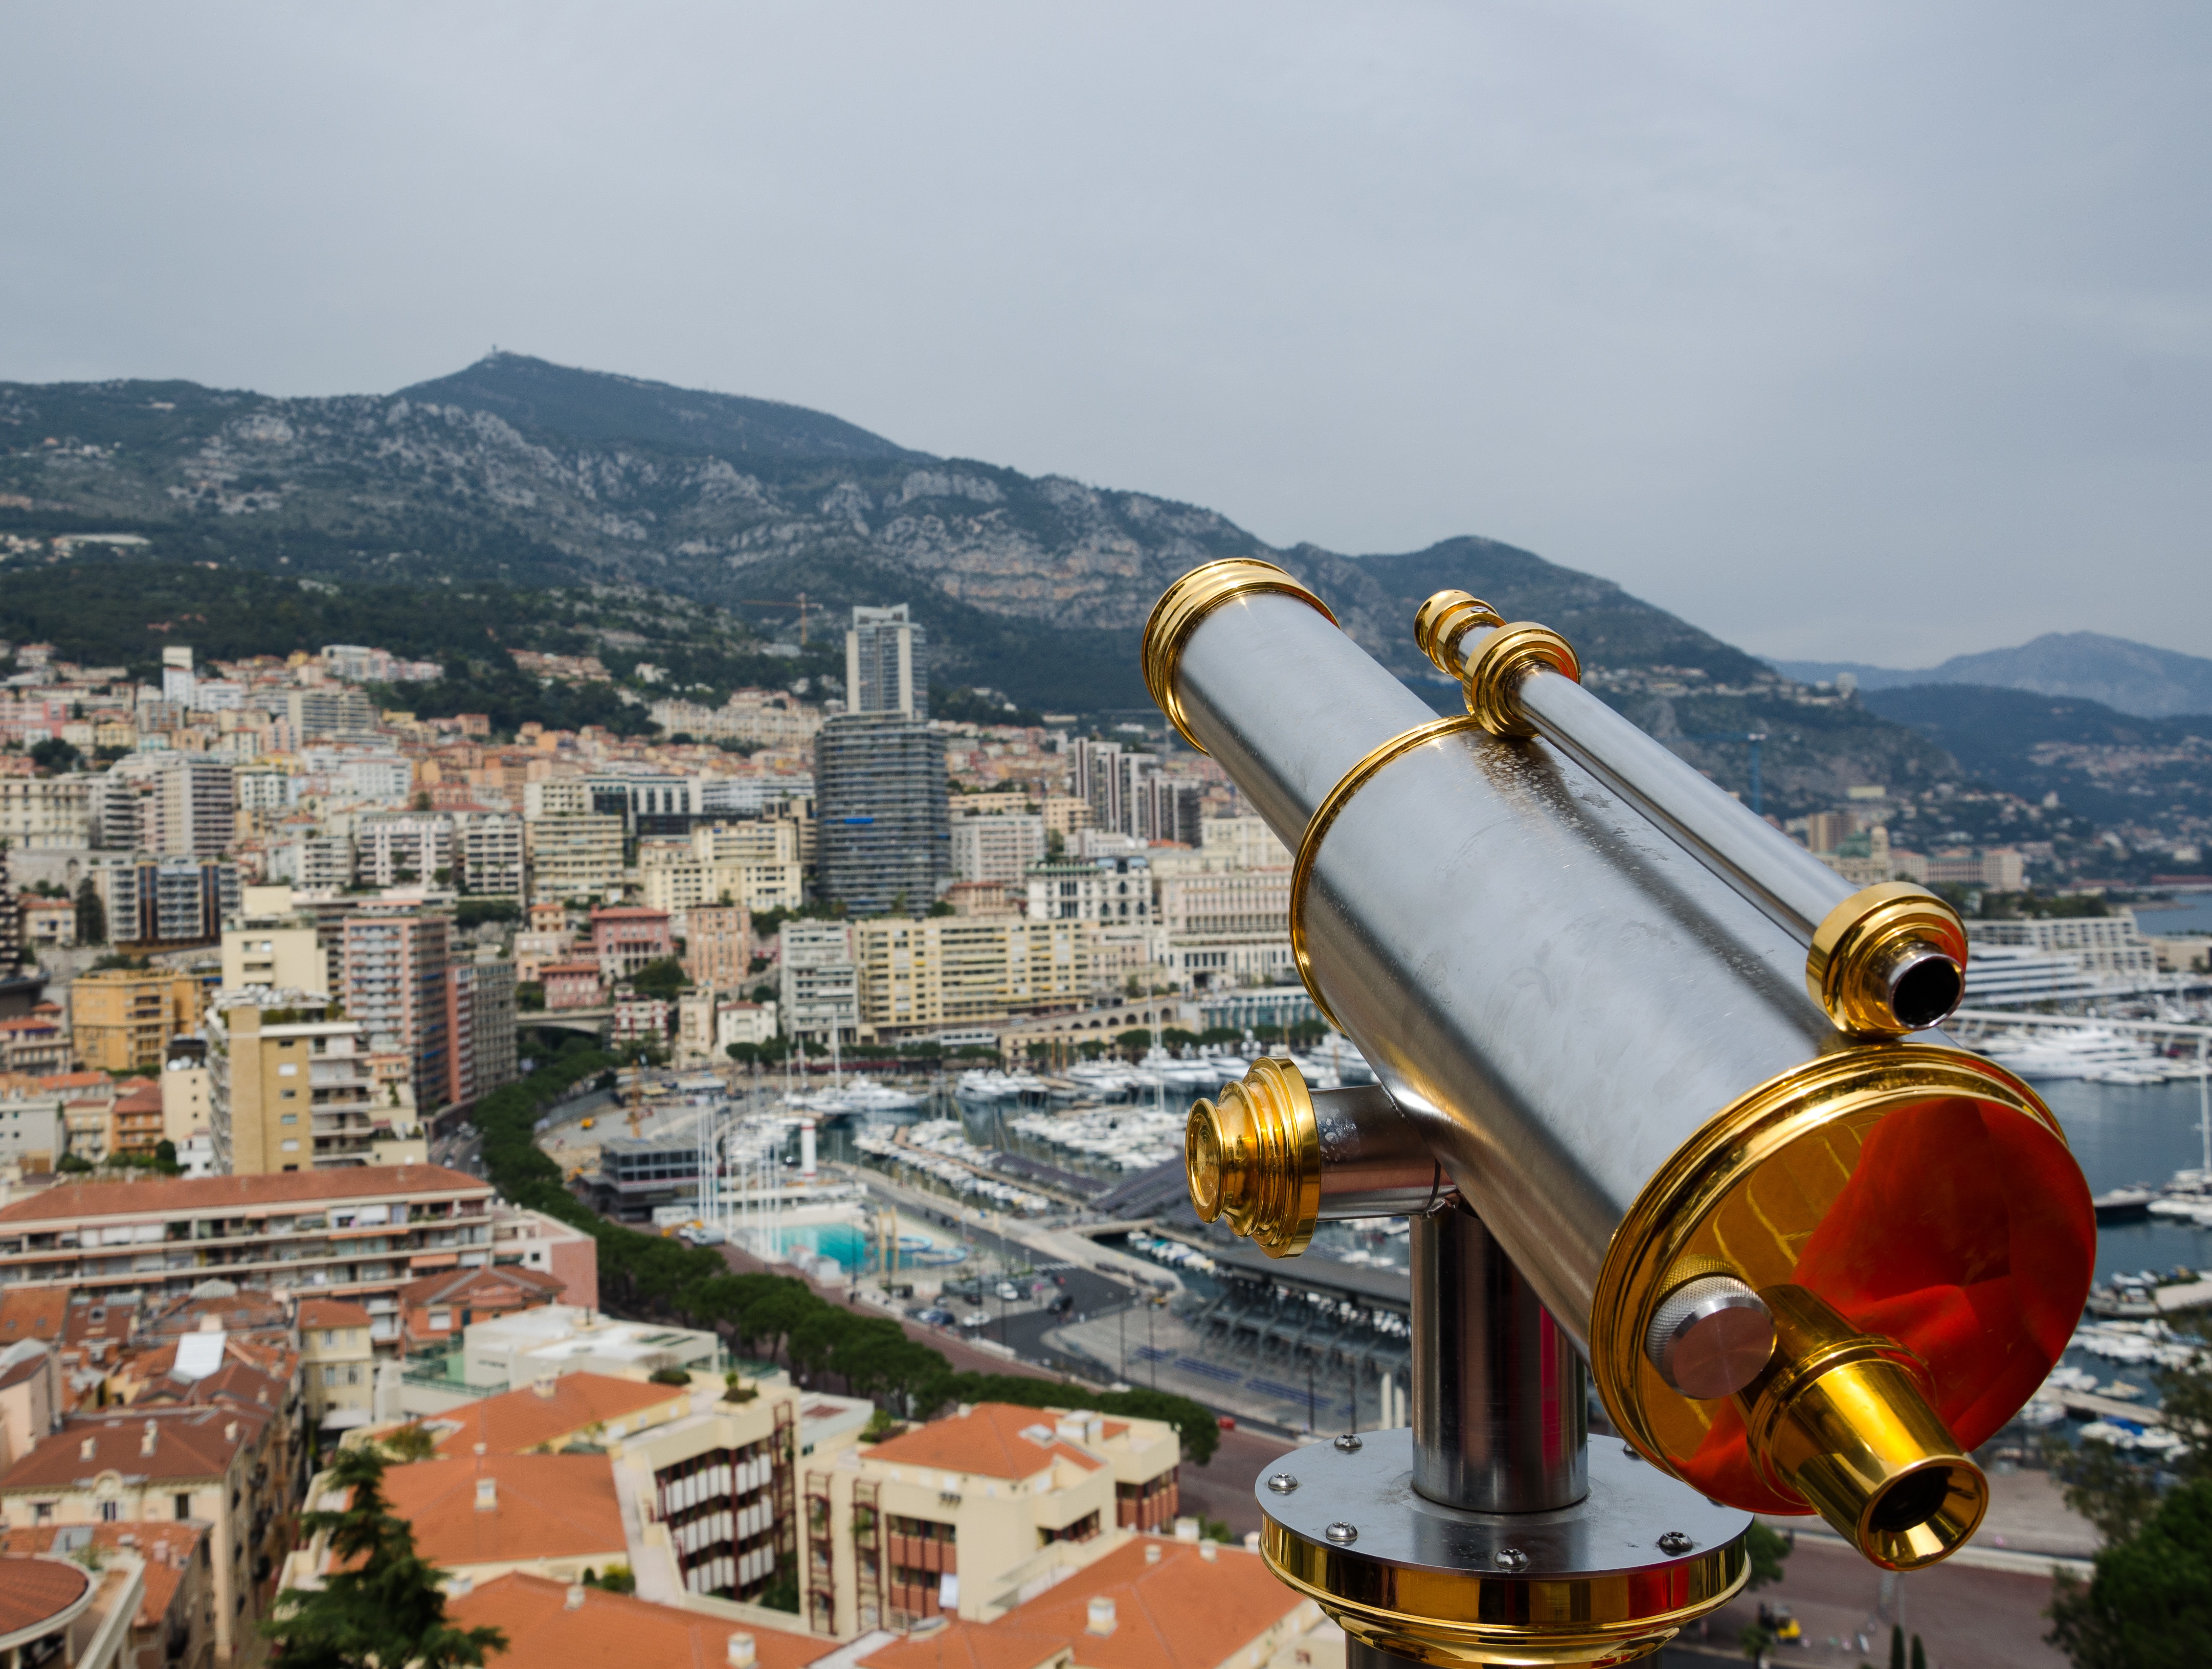
sea, water, perspective, city, transport, telescope, mediterranean, marina, port, skyscrapers, homes, boats, ships, vision, overview, outlook, monaco, shipping, yachts, binoculars, wealth, eng, south of france, chic, c te d azur, principality of monaco, monte carlo, settled, mediterranean coast, principality of, exclusiv, densely built, tax haven, southeast france, expectation, aerial photography